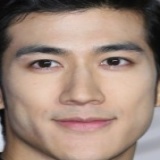
diễn viên Lý Trị Đình